Gqom

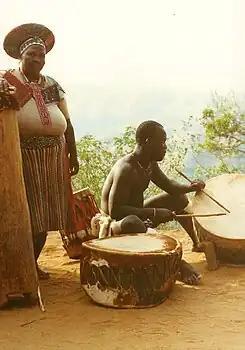
Traditional Zulu, drummer

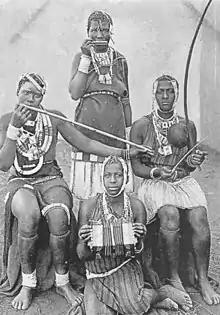
Zulu musicians, 1900

Gqom is known for its beats which have a minimal, raw and repetitive sound with heavy bass as well as incorporations of techno, Durban kwaito, kwaito, maskandi, afro house, breakbeat, tribal house and broken beat. Traditional gqom is mainly described as having a dark and hypnotic club sound. The style of beats does not primarily use the four-on-the-floor rhythm pattern which is often heard in other house music. Typical lyrical themes include nightlife. It often uses one phrase or a few lines which are repeated numerous times in the song. Gqom was developed by a young generation of technologically skilled DJs producing in D.I.Y. fashion with software such as FL Studio and often self distributing their music on file sharing platforms. Griffit Vigo is credited for pioneering the 'sweep' sound used within the genre, described as having a sound that resembles "the sound of a broom". Other notable sounds include, tom rolls and Zulu chants.